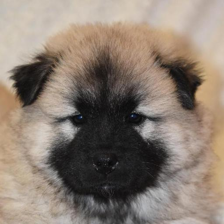
Label: animals